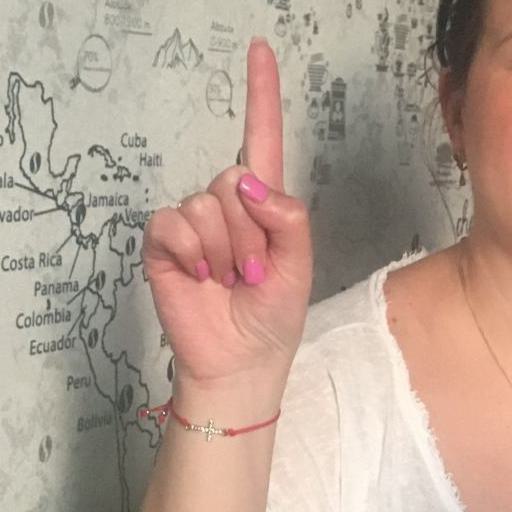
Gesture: one